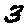
Label: 3